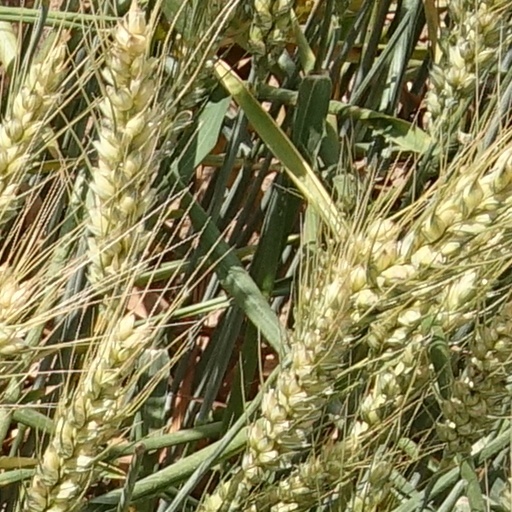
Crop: wheat